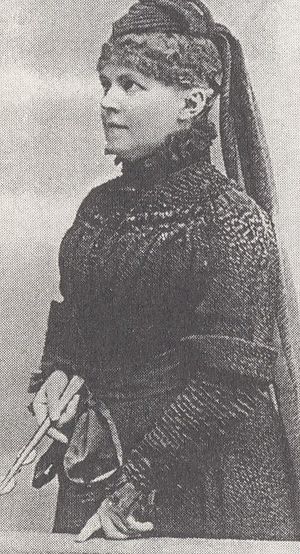
Elisabeth Förster-Nietzsche
Elisabeth Förster-Nietzsche, 1894
Therese Elisabeth Alexandra Nietzsche er kendt som Elisabeth Förster-Nietzsche. Hun var søster til filosoffen Friedrich Nietzsche, som hun plejede, efter at han i 1889 var gledet verden af hænde. Hun boede 1886-90 i Paraguay, hvor hun med sin mand, Bernhard Förster, grundlagde en tysk-arisk koloni, "Nueva Germania". Elisabeth Förster-Nietzsche grundlagde Nietzsche-arkivet i Weimar 1896 og udgav og redigerede broderens samlede værker og korrespondancer. Hun havde antisemitiske holdninger og må bære sin del af ansvaret for, at Nietzsches filosofi er sat i forbindelse med den nationalsocialistiske ideologi. Hun beholdt trofast Georg Brandes' portræt i Arkivet og omtalte det for ambassadør v. Hassel i København. Det blev fjernet straks efter hendes død – af raceårsager; jfr. Politiken 6. december 1935.